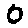
Label: 0